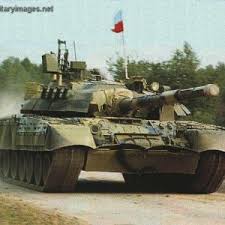
Label: Tank